Pizza Celentano

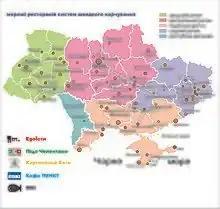
Map of restaurants of chain

In December 2006, the EgoIsty (ЕgoЇсти) loyalty program was launched in all regions of Ukraine. This is a club of loyal customers in which customers receive cumulative discounts, enjoy the privileges provided by partners and organizers of the program.